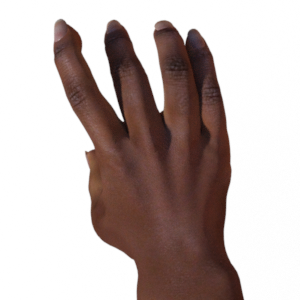
Label: paper